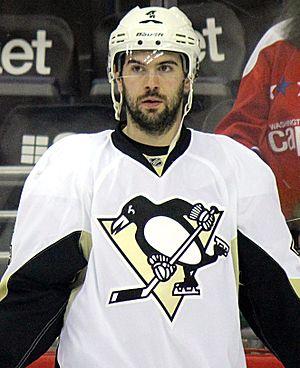
Justin Schultz est un joueur professionnel canadien de hockey sur glace. Il évolue au poste de défenseur.